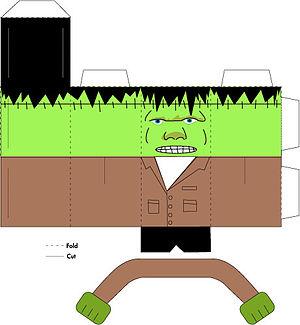
Littéralement, Paper Toy signifie «jouet en papier». Issu de l’art ancestral de l’origami et plus généralement des méthodes de pliage du papier, le paper toy est une simplification de la pratique du papercraft. C'est un loisir créatif : il sert à s'occuper, à se divertir et à décorer sa maison. Plus simple, plus ludique et donc plus accessible, il connaît depuis 2008 un véritable essor mondial, notamment sur Internet, où les patrons sont gracieusement distribués ou échangés.